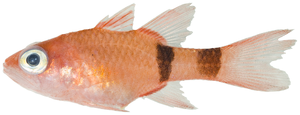
Apogon est un genre de poissons de la famille des Apogonidae.